GMHC

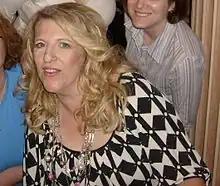
Lisa Lampanelli is an avid supporter of the LGBT community.

In May 2010, GMHC celebrated the 25th anniversary of its annual fundraiser, AIDS Walk New York. GMHC had hoped to raise $5.3 million for the occasion and ended up raising $5.7 million.